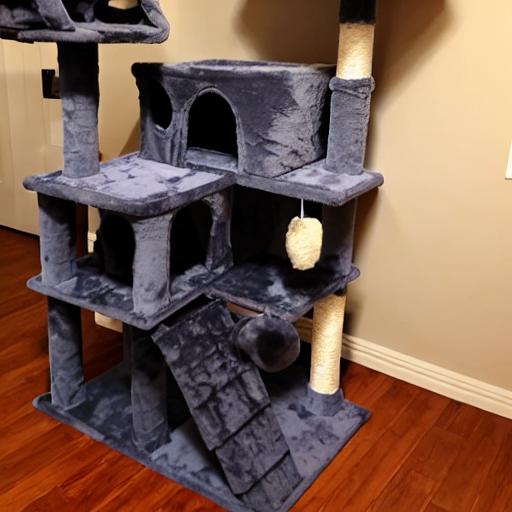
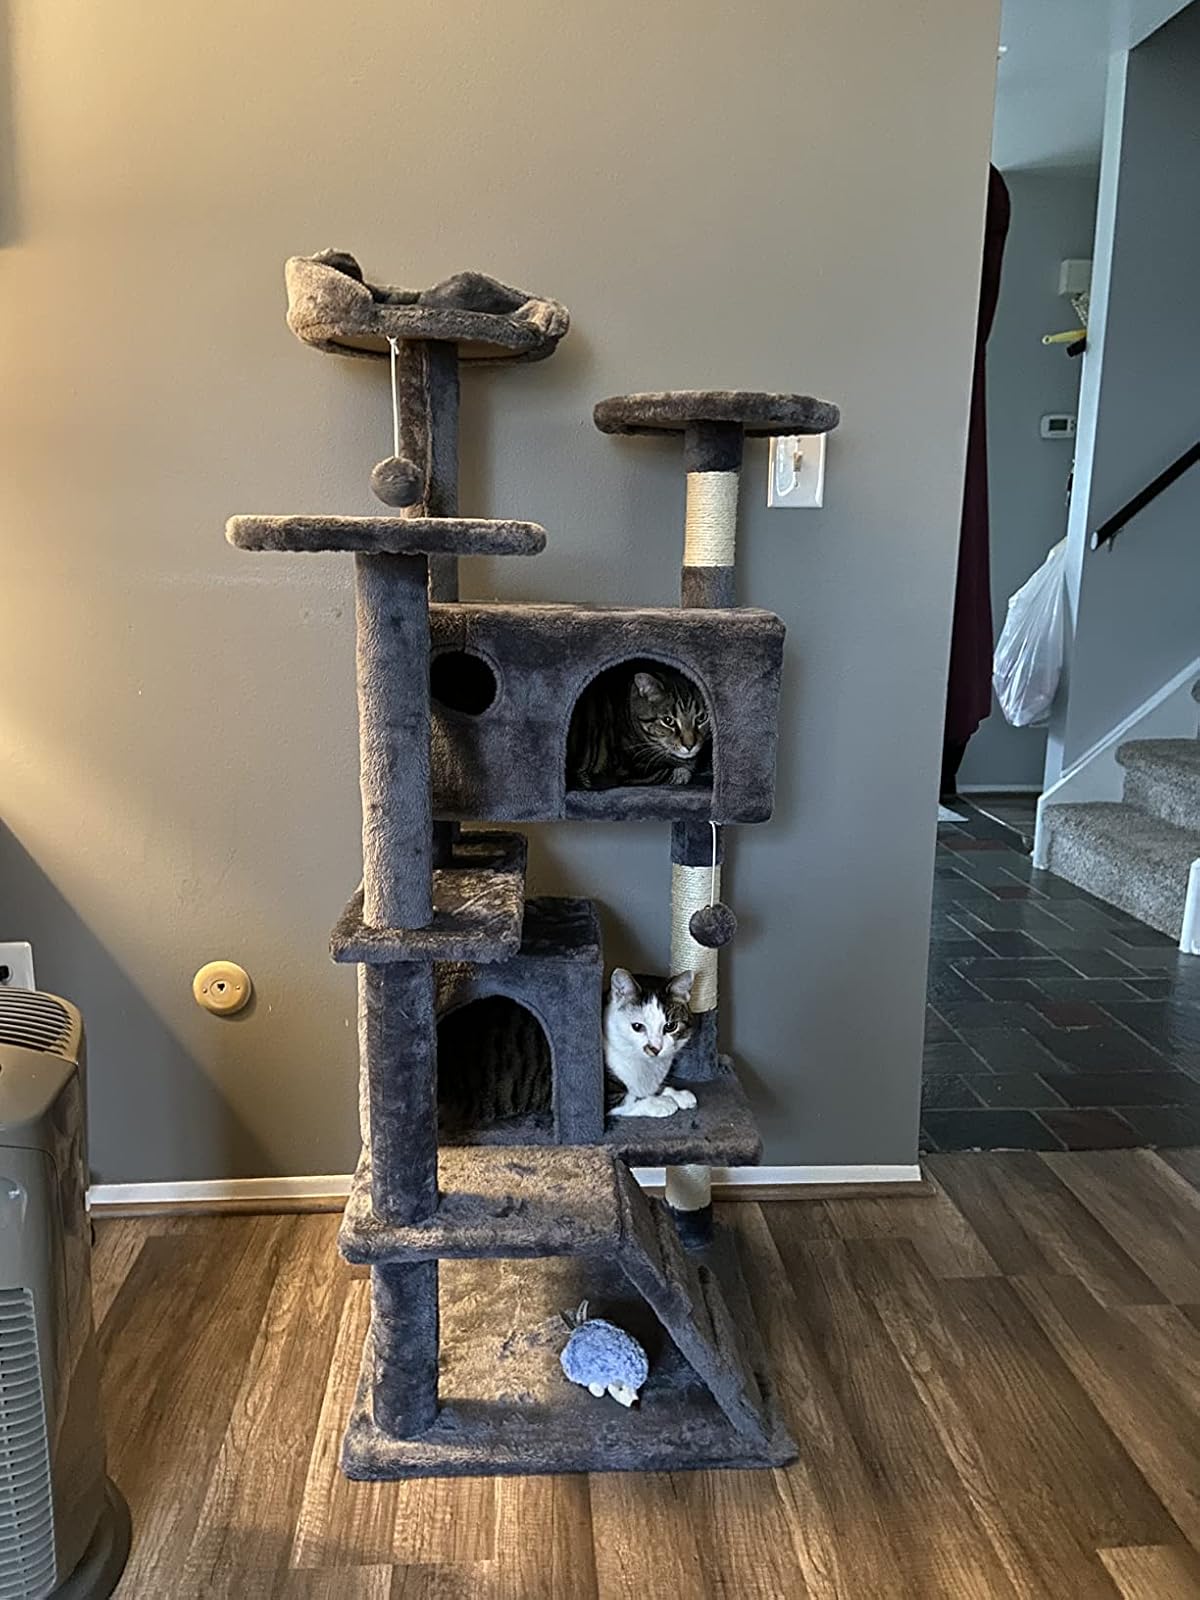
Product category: items_cat tree
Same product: no